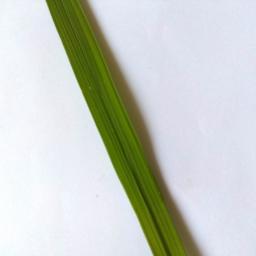
Label: Rice___Healthy